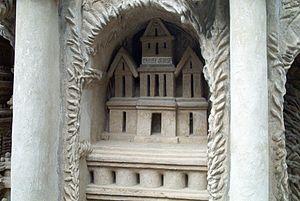
Le chalet est un bâtiment rural des régions de montagne, dont le bois est l'élément essentiel. En Suisse romande, ce terme désigne aussi l'édifice où l'on fabrique le fromage en été dans les hauts alpages. Dans certaines vallées du Valais, il peut s'agir du pâturage lui-même. Dans le Haut-Jura, le mot désigne la fromagerie, et en Savoie, une maison d’alpage.